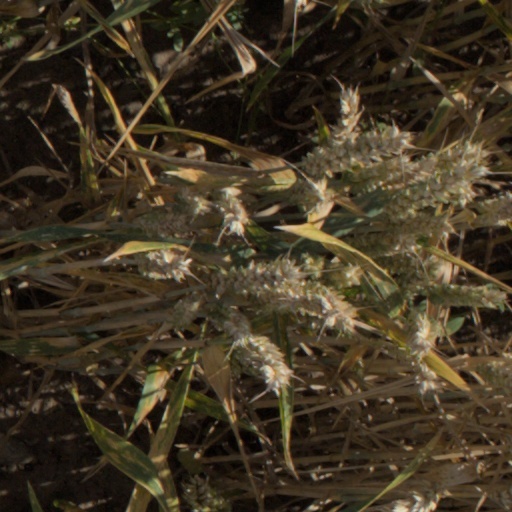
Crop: wheat